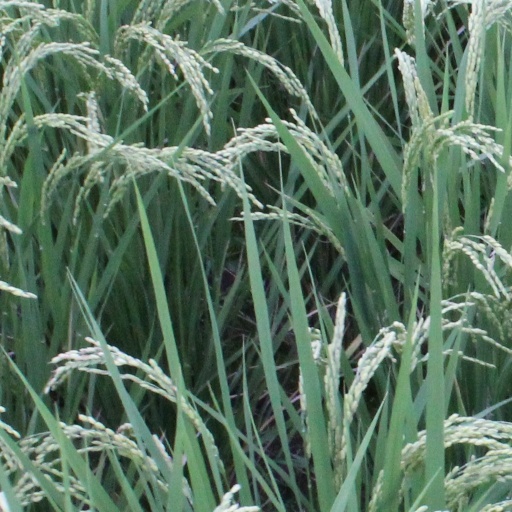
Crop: rice